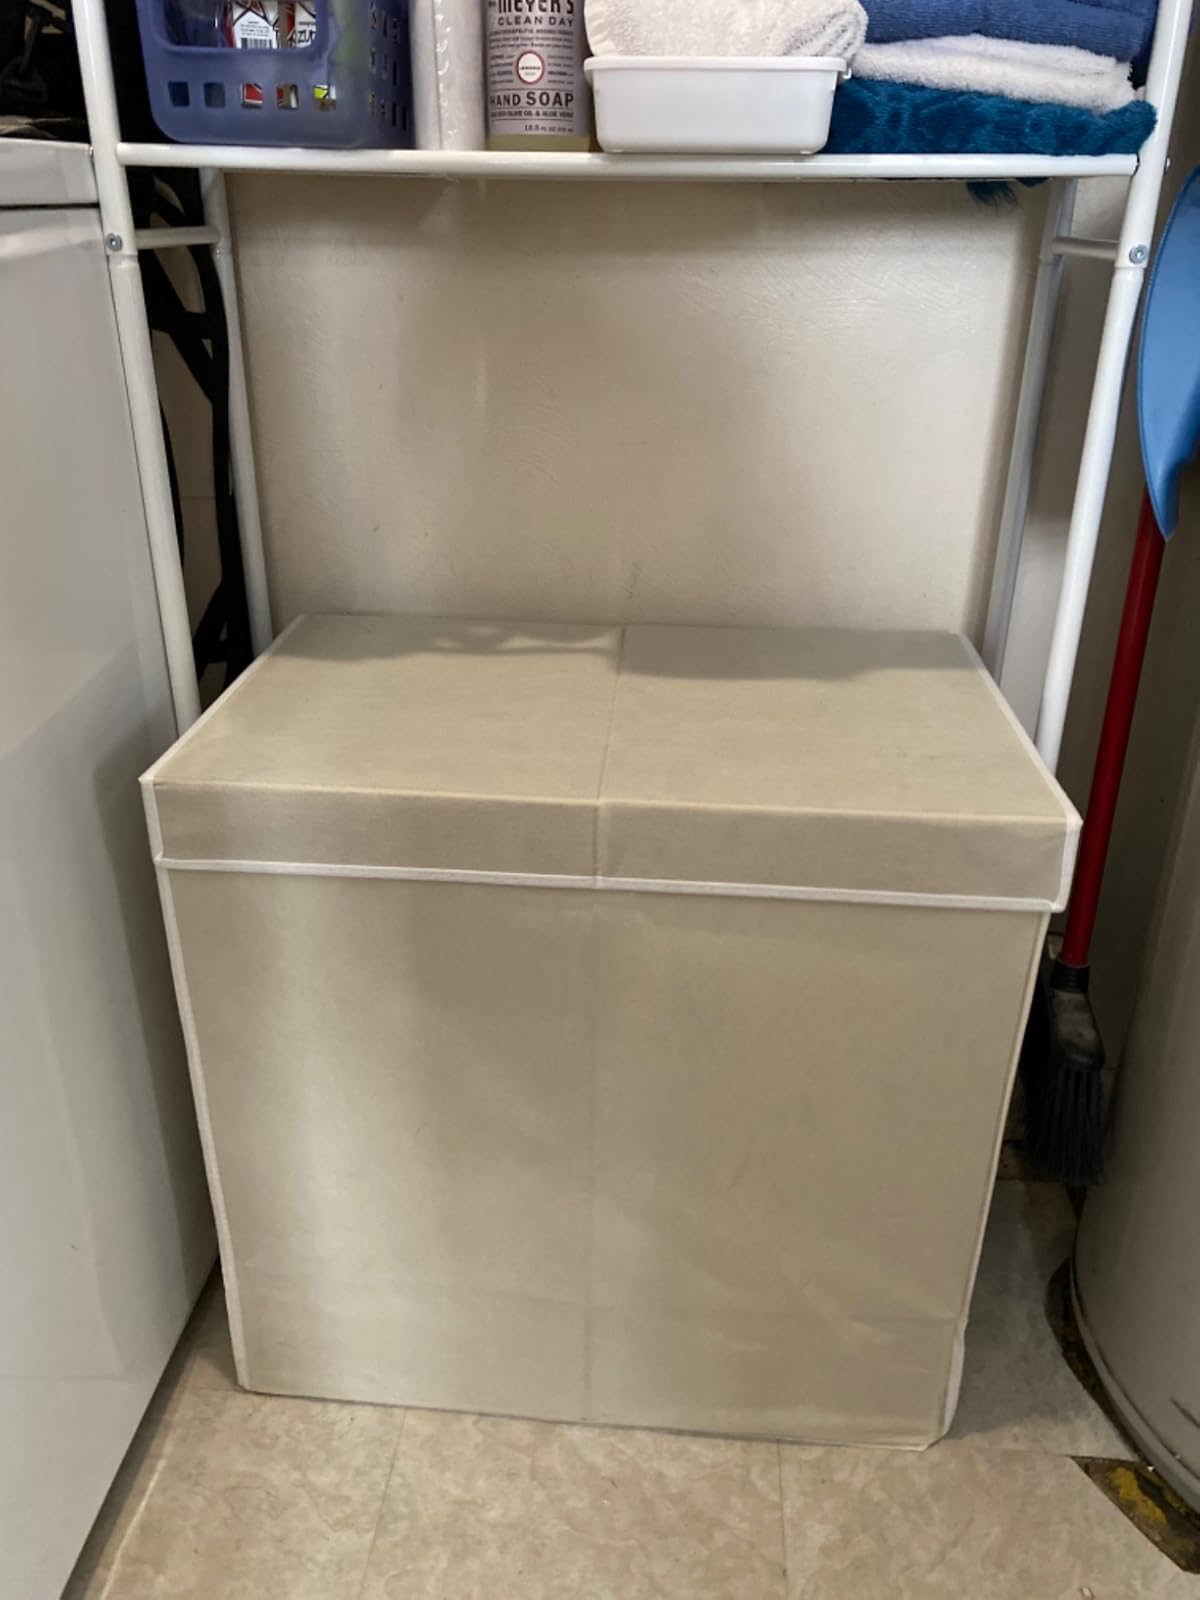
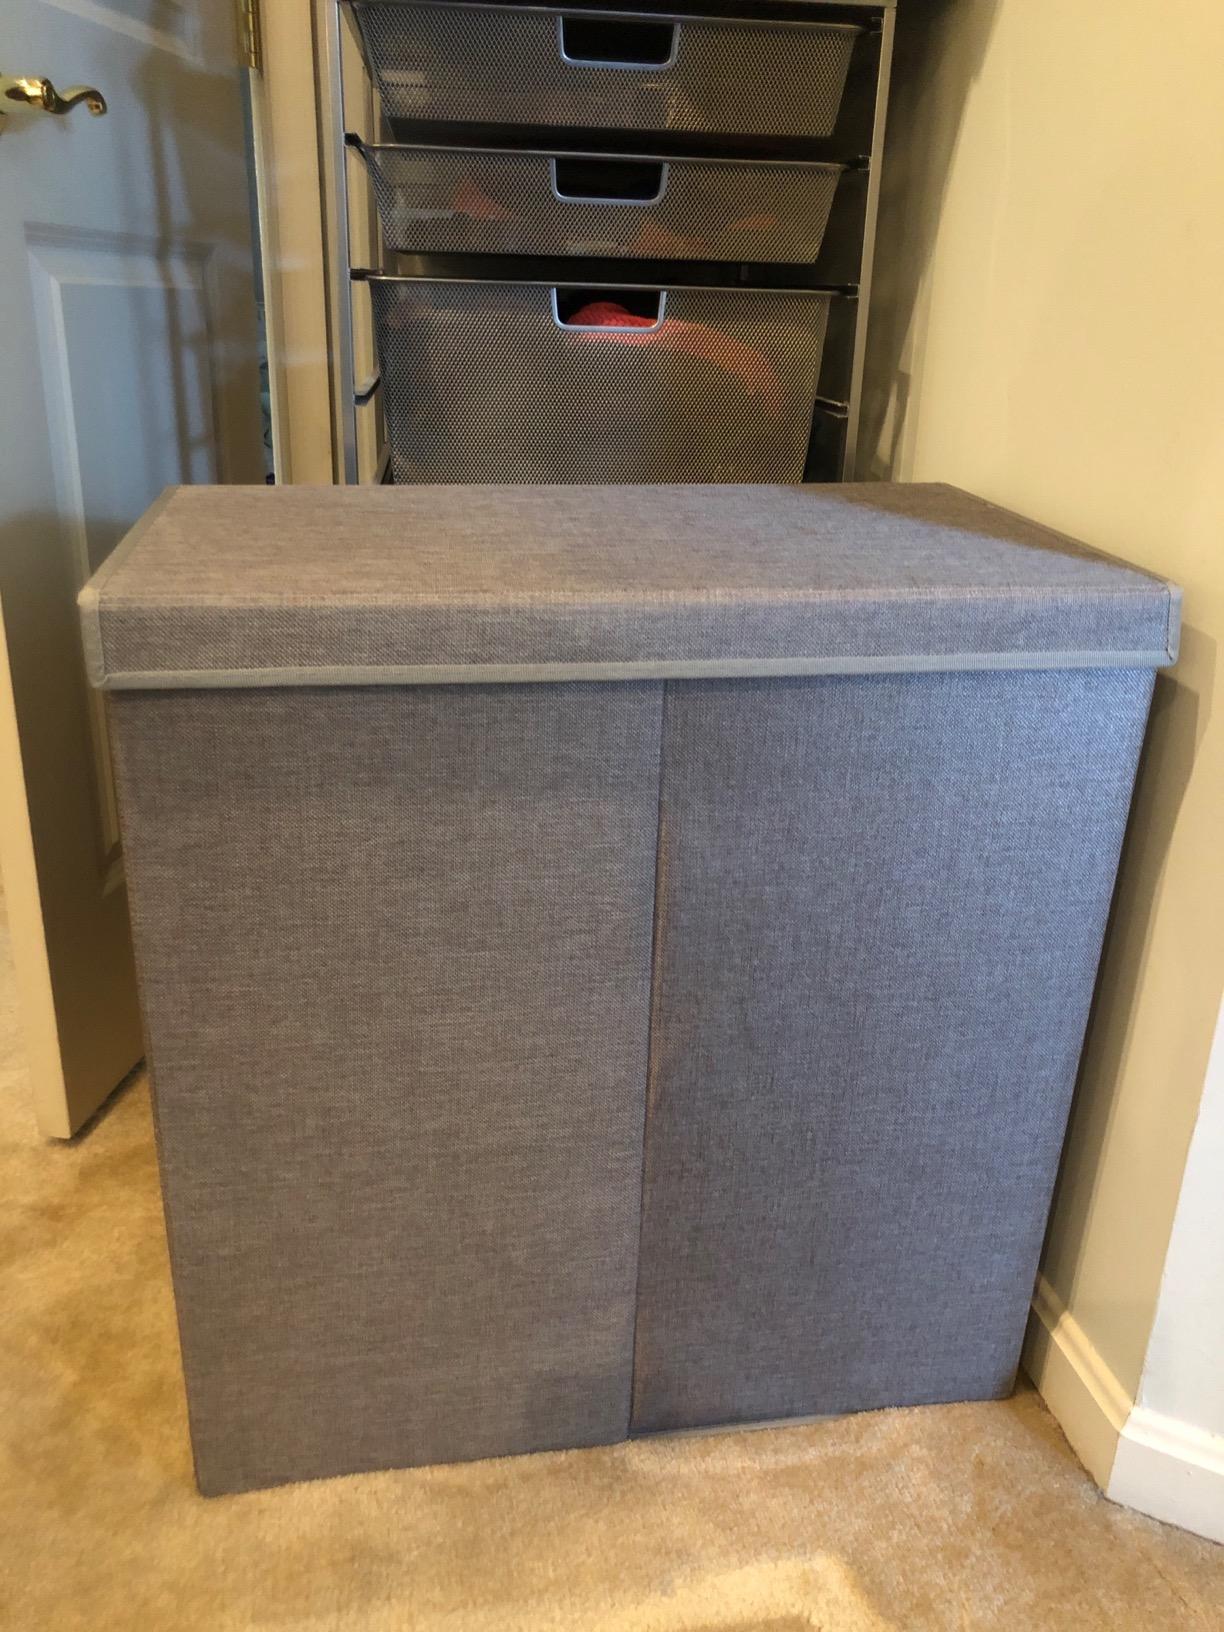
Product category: items_hamper
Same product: no